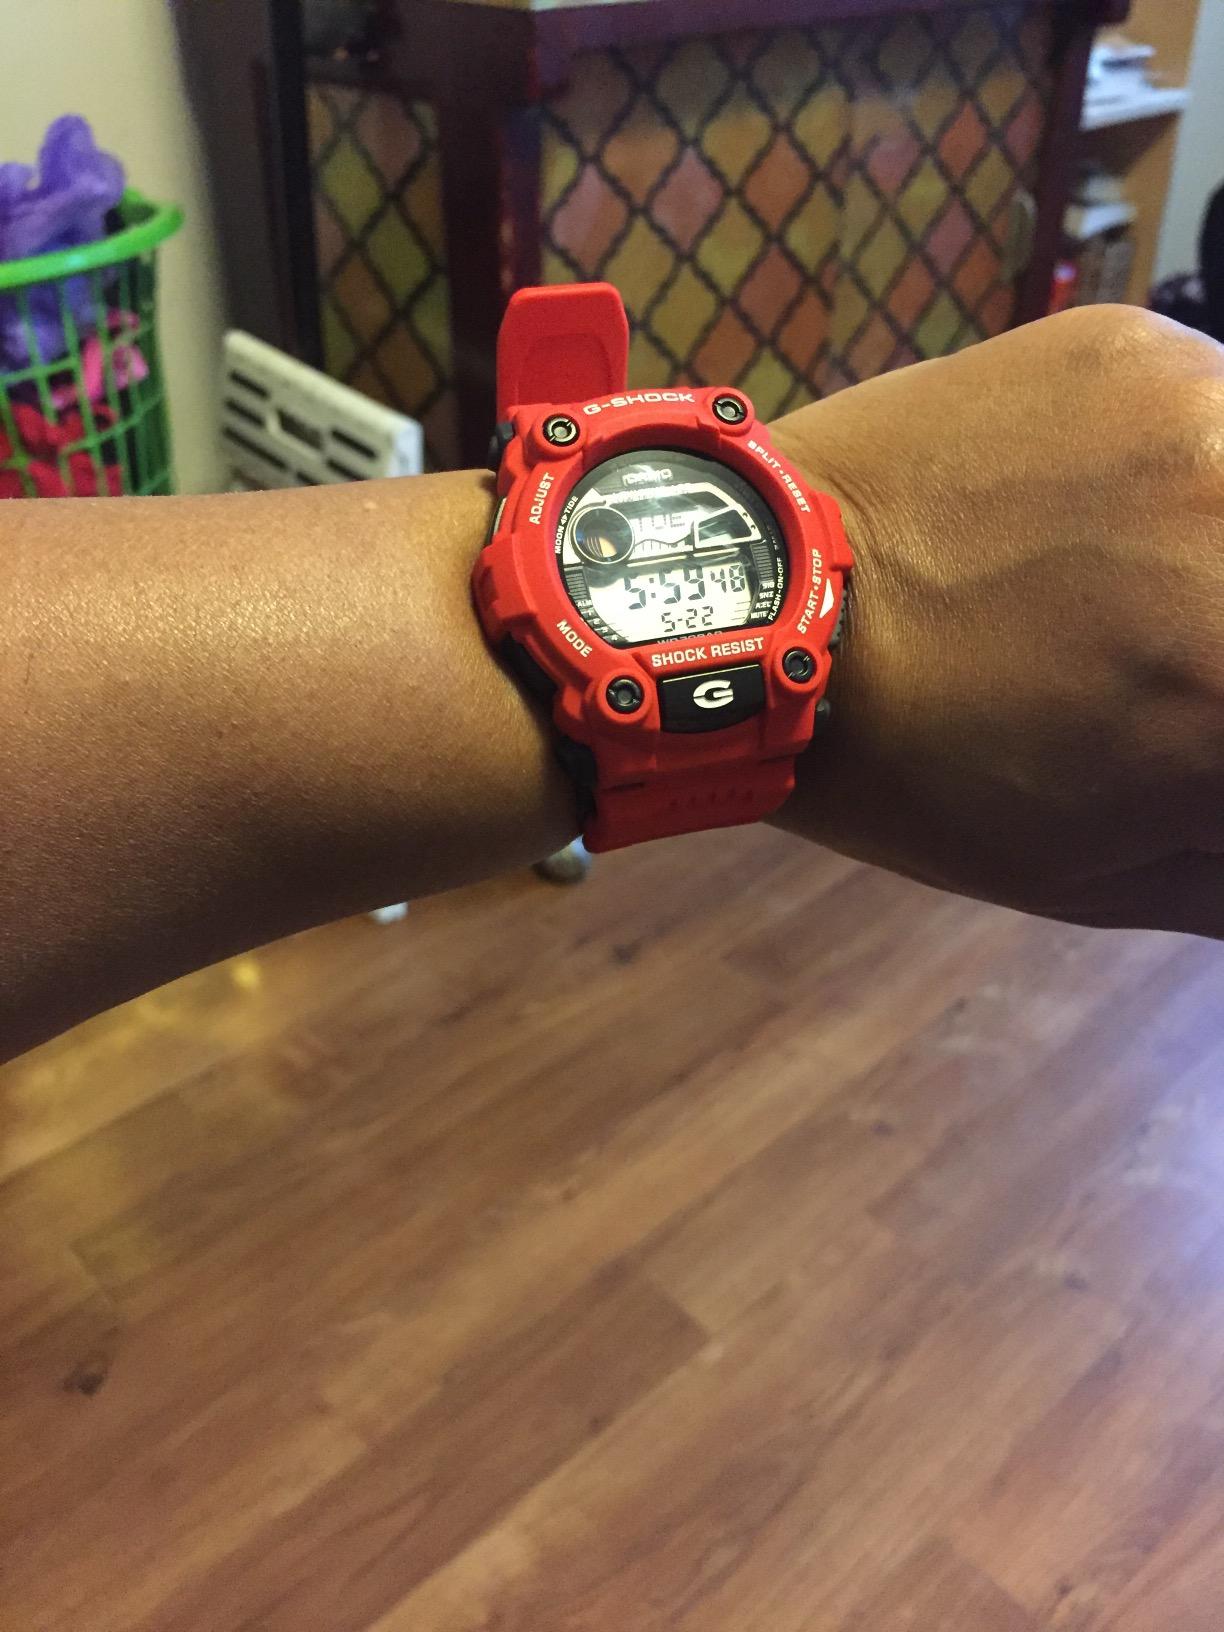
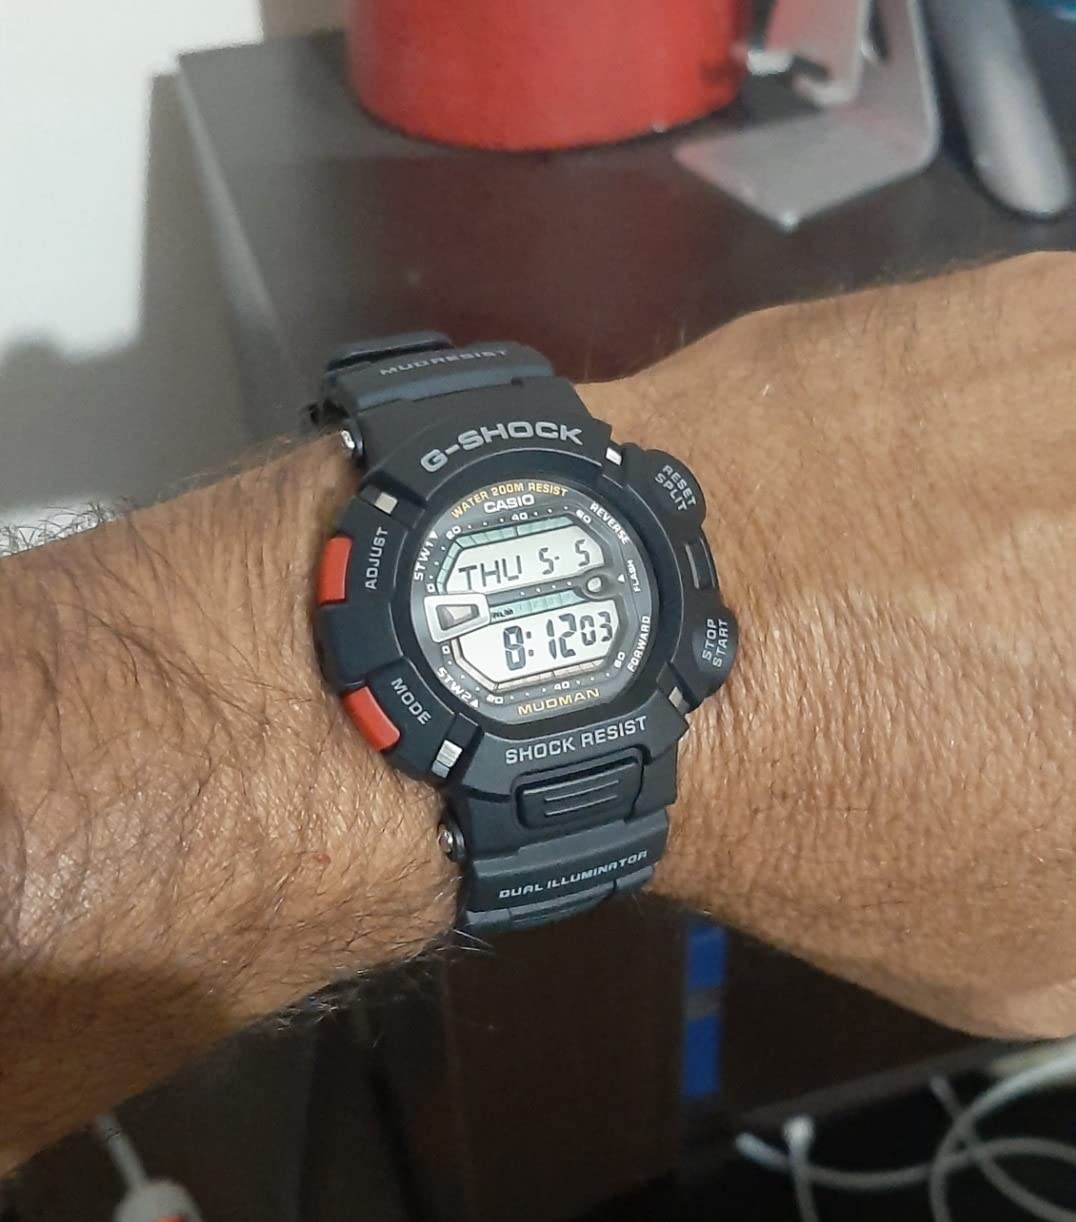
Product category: accessories_watch
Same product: no